Münchener Ratsch-Kathl

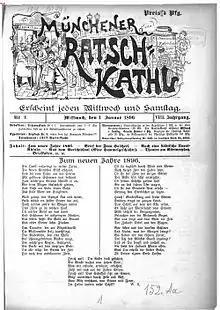
Cover January 1898

Die Münchener Ratsch-Kathl, later Münchener Stadtanzeiger (not to be confused with the Münchner Stadtanzeiger), was a weekly newspaper published in Munich from 1889 to 1921. It referred to itself as an "Unterhaltungsblatt für gemüthlichen Verkehr" ("entertainment paper for genial circulation"). The nickname "Ratschkathl" ("rattlepuss") was an established synonym for a "chatty and gossip addicted woman" in the Bavarian dialect at that time. The newspaper compared itself with the Ratschkathl on the front page of its initial edition of May 11, 1889.